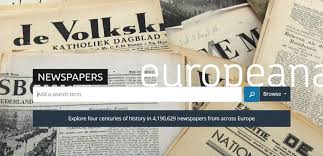
Label: paper